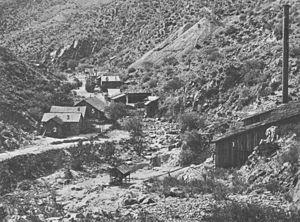
Tip Top est une ville fantôme située dans le comté de Yavapai dans l'État de l'Arizona aux États-Unis. La ville fut établie en 1876.